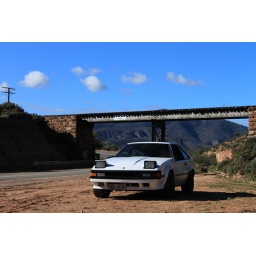
My car (ma61 supra) parked in front of a Pichi Richi bridge near Quorn, South Australia